Morisset Hospital

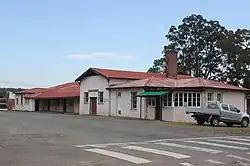

Morisset Hospital is a heritage-listed psychiatric hospital located on Silky Oak Drive (off Morisset Park Road), Morisset, Greater Newcastle, New South Wales, Australia. It was designed by the New South Wales Government Architect's Office and built from 1906 to 1959 by the Department of Public Works. The property is owned by the Department of Health. It was added to the New South Wales State Heritage Register on 2 April 1999.